Battle of Adrianople (324)

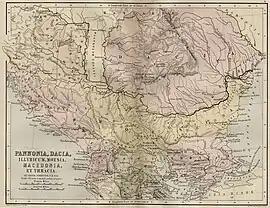
The Danubian Provinces of Rome. Adrianople (Hadrianoplis) and the Hebrus River are shown in the Province of Thrace

Constantine had, in a previous war (in 316), defeated Licinius at the Battle of Cibalae and conquered from him the entire Balkan Peninsula, with the exception of Thrace and Lower Moesia. A peace deal had been arranged, but the relationship between the two emperors remained uneasy. By 324 Constantine was ready to renew the conflict, and when his army, in pursuit of a raiding force of Visigoths, or possibly Sarmatians, crossed into Licinius' territory, an opportune "casus belli" was created. The reaction of Licinius to this incursion was overtly hostile, inducing Constantine to go on the offensive. Constantine invaded Thrace in force; his army was smaller than that of Licinius, but it contained many battle-hardened veterans and, as he had control of the Illyrian region, the finest-quality new recruits.